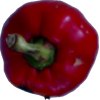
Label: red_pepper